DisplayPort

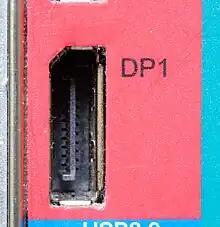
DisplayPort output on a computer

DisplayPort cables and ports may have either a "full-size" connector or a "mini" connector. These connectors differ only in physical shape—the capabilities of DisplayPort are the same regardless of which connector is used. Using a Mini DisplayPort connector does not affect performance or feature support of the connection.